Act II: The Patents of Nobility (The Turn)

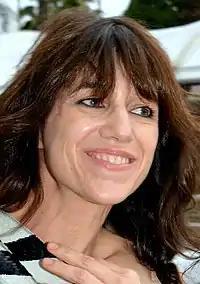

Jay Electronica's debut mixtape "" (2007) was meant to be the first part of a trilogy, with each title being inspired by the 2006 British-American film "The Prestige". In September 2007, Jay Electronica indicated that he planned to create "Act II" and "Act III". Following the official release of his hit single "Exhibit C", he announced on American music station Shade 45 that "Act II" would be released on Christmas Day 2009; American record producer Just Blaze confirmed shortly after that the album would miss this date.